Ranma ½

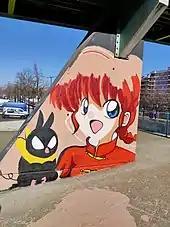
A "Ranma ½"-themed mural featuring P-chan and female Ranma in Vic, Spain

By November 2006, it was reported that "Ranma ½" had sold over 49 million manga volumes in Japan. Shogakukan has printed 53 million copies as of November 2011, and by April 2021 it had 55 million copies in circulation.